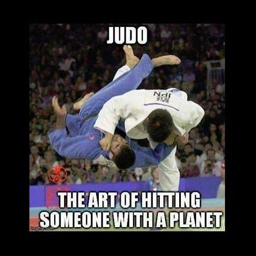
judo : the art of hitting someone with a planet .